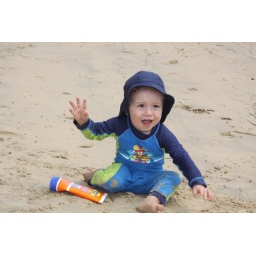
Fun in the sand at Clareville beach